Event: Nepal Earthquake
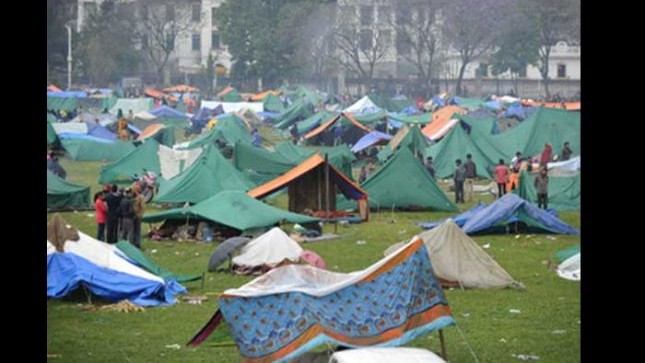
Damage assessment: no_damage